Wigan

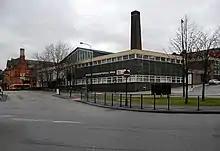
Wigan International-standard pool, demolished 2008

There are 125 listed buildings in Wigan out of the 216 listed buildings in the wider borough with nine at Grade II* in the town. As well as being a Grade II* listed structure, Mab's Cross is the only Scheduled Monument in Wigan itself, out of the 12 in Wigan Borough. It is a medieval stone cross that probably dates from the 13th century. There is a legend surrounding the cross that Lady Mabel Bradshaigh, wife of Sir William Bradshaigh, did penance by walking from her home, Haigh Hall, to the cross once a week barefoot for committing bigamy. There is no evidence the legend is true, as there is no record that Lady Mabel was married to anyone other than Sir William Bradshaigh, and several facets of the story are incorrect. Haigh Hall was built in 1827–1840 on the site of a medieval manor house of the same name, which was demolished in 1820. The hall is surrounded by a country park, featuring areas of woodland and parkland. The former town hall was a Grade II listed building.